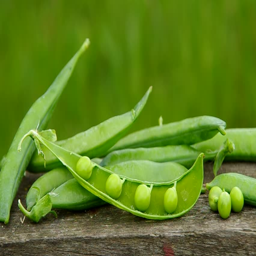
ripe green peas on a wooden table